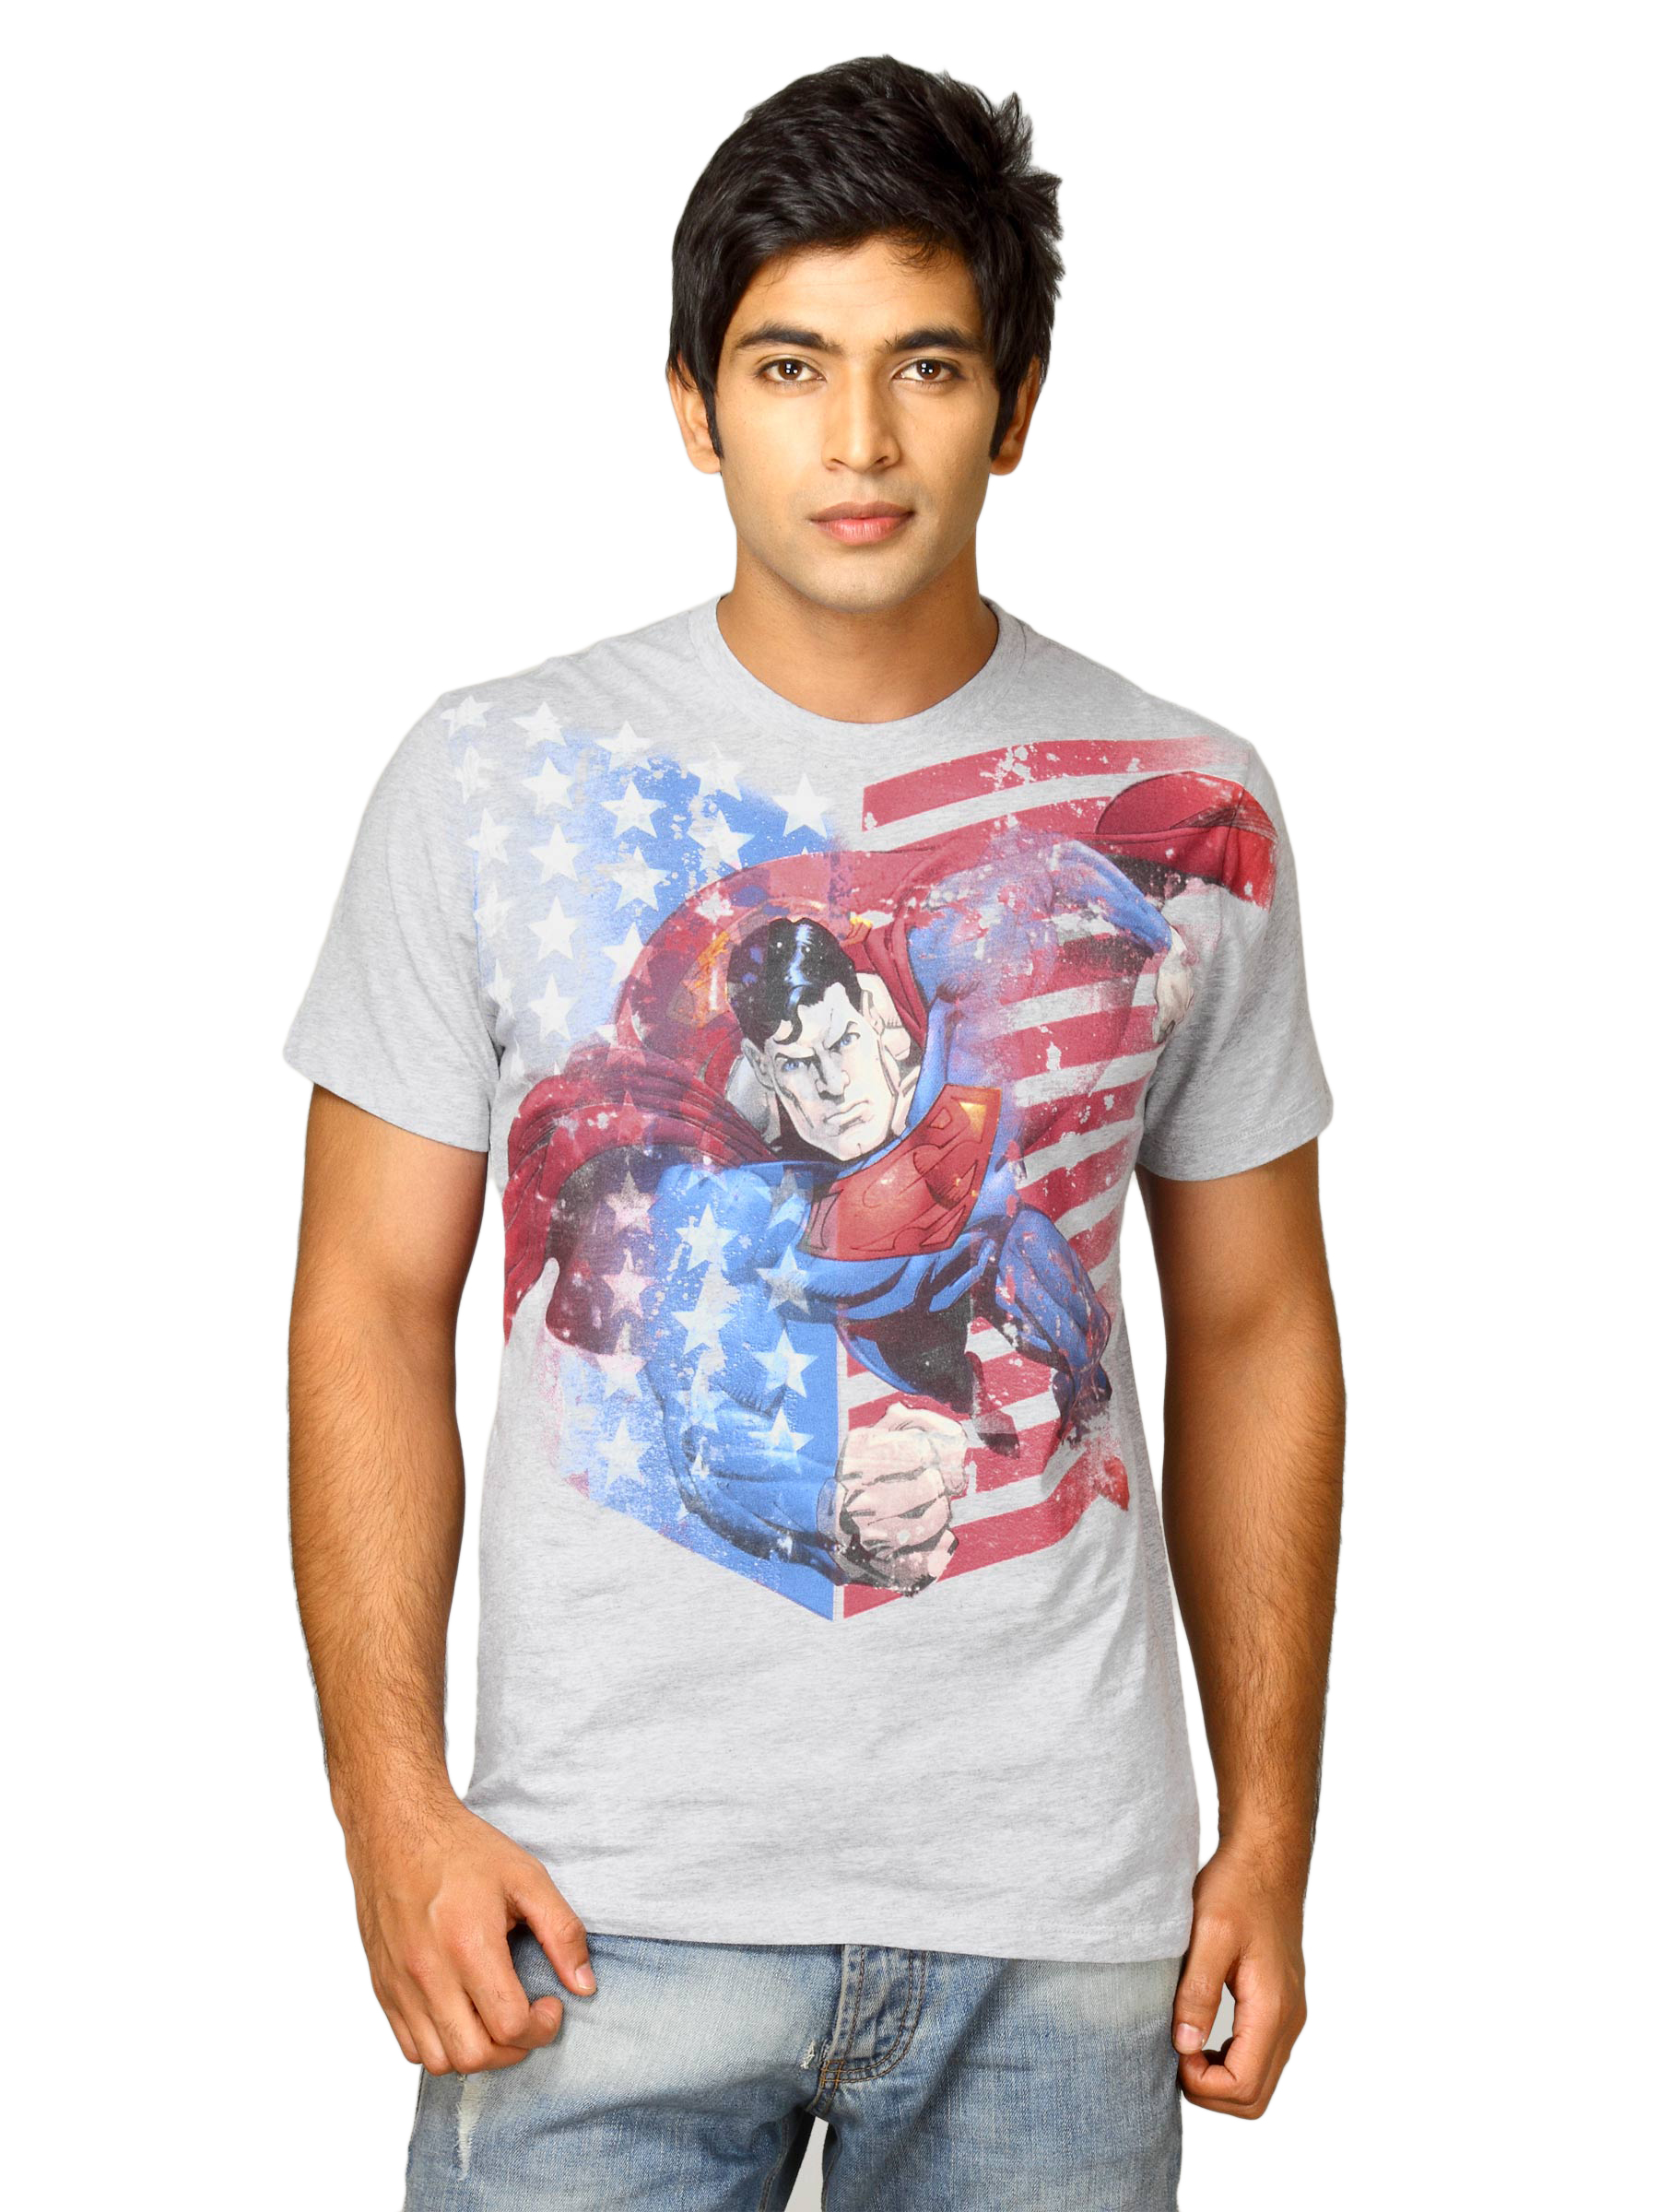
Superman Men's Superman USA Fly Grey Heather T-shirt
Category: Apparel / Topwear / Tshirts
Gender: Men
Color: Grey
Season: Fall 2011
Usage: Casual